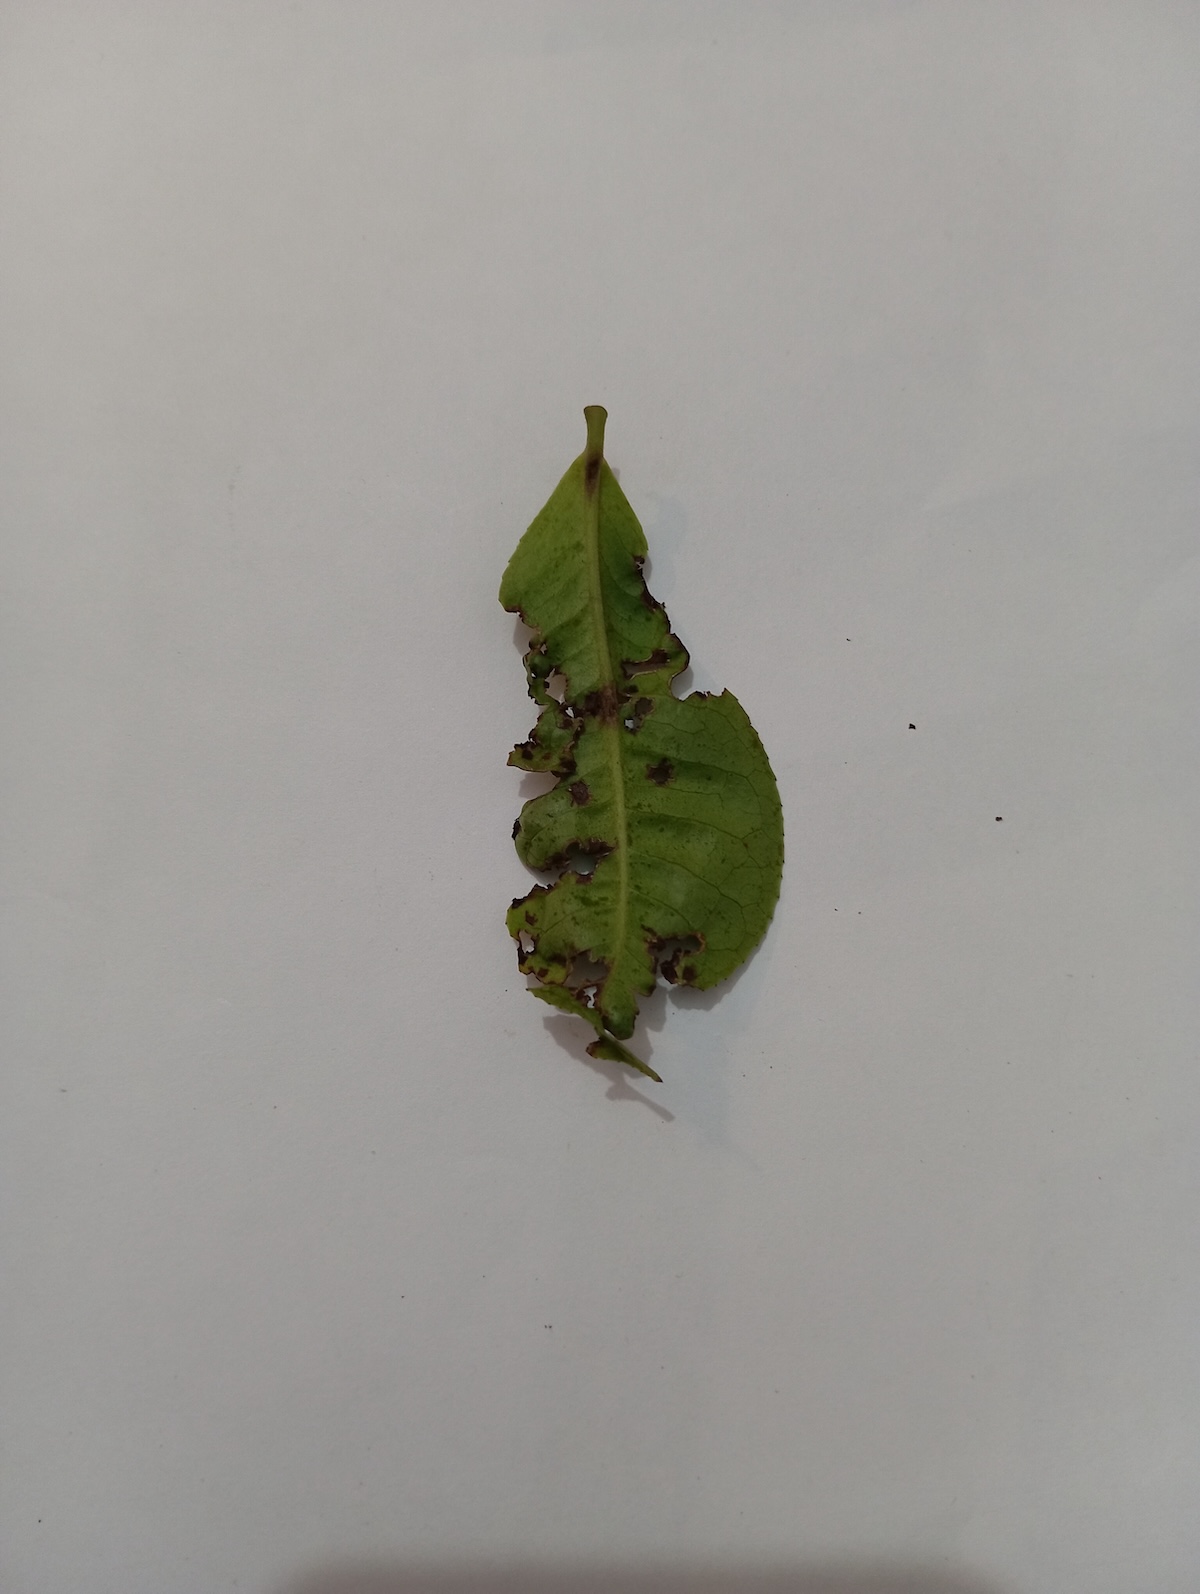
Label: Green mirid bug